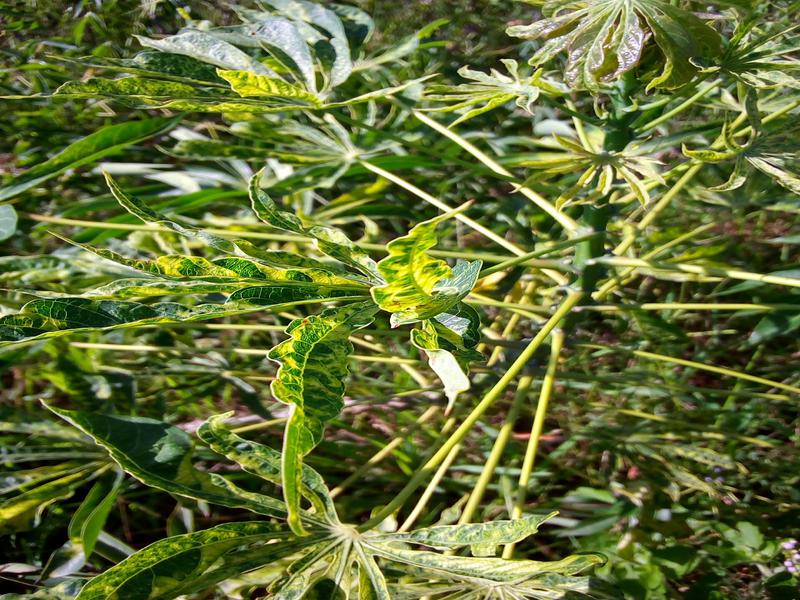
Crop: cassava
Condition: mosaic_disease